Basse-taille

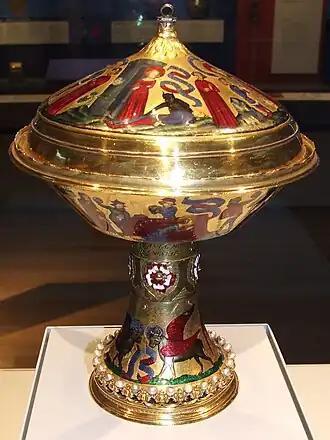
The Royal Gold Cup, 23.6 cm high, 17.8 cm across at its widest point; weight 1.935 kg. British Museum

Basse-taille (bahss-tah-ee) is an enamelling technique in which the artist creates a low-relief pattern in metal, usually silver or gold, by engraving or chasing. The entire pattern is created in such a way that its highest point is lower than the surrounding metal. A translucent enamel is then applied to the metal, allowing light to reflect from the relief and creating an artistic effect. It was used in the late Middle Ages, and then again in the 17th century.